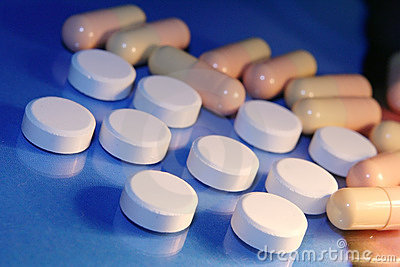
Label: plastic